Steel bar

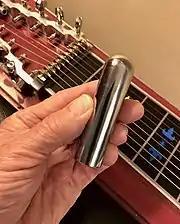
Steel bar (tonebar) used to play certain types of steel guitars

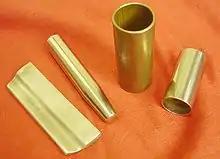
Several kinds of steel bars

A steel bar, commonly referred to as a "steel", but also referred to as a tone bar, slide bar, guitar slide, slide, or bottleneck, is a smooth hard object which is pressed against strings to play steel guitar and is itself the origin of the name "steel guitar". The device can either be a solid bar which is held in the hand, or a tubular object worn around the player's finger. Instead of pressing fingertips on the strings against frets as a traditional guitar is played, the steel guitarist uses one of these objects pressed against the strings with one hand, while plucking the strings with the other to gain the ability to play a smooth glissando and a deep vibrato not possible when playing with fingers on frets.